Borġ in-Nadur

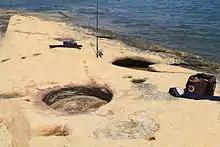
Silos at St. George's Bay, about 150m away from Borġ in-Nadur

Cart ruts and silos located in the area around Borġ in-Nadur are also believed to date back to the Bronze Age. The site is believed to have been abandoned around 500 BC, when Malta fell under the control of the Phoenicians.